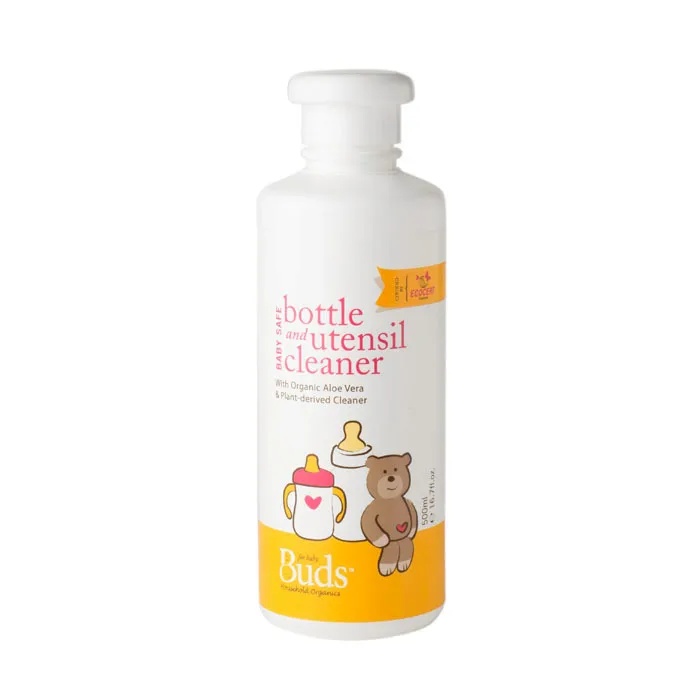
Buds Organic Baby Safe Bottle & Utensil Cleaner
Our tangy, orange scented formula is the ultimate baby and earth friendly multi-purpose cleaner, with highly biodegradable plant-based ingredients. Use it for baby's utensils and any other cleaning situations that call for through yet gentle cleaning. Organic Aloe Vera extract is included to hydrate and soothe your hands while you work. Certified natural by Ecocert Baby safe Zero harmful chemicals How to Use To save water and energy while washing efficiently, we suggest you soak baby bottles and utensils first, then rinse. As this is a plant-derived cleaner and no harmful chemicals are used, there will not be a lot of foaming, but don't worry, it cleans just as effectively! Ingredients Water, non-ionic surfactant, aloe barbadensis leaf (aloe vera) juice*, anionic surfactant, xanthan gum, potassium sorbate, parfum. Parfum made from natural essential oils 99.7% of the total ingredients are from Natural Origin *5.0% of the total ingredients are from Organic Farming
Brand: beebeeboo.bn
Category: Baby & Toddler > Nursing & Feeding > Feeding Essentials